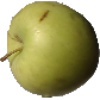
Label: Apple Golden 3